Stone lantern

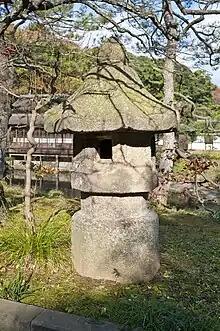
An

, or pedestal lanterns, are the most common. The base is always present and the fire box is decorated with carvings of deer, peonies or other figures. More than 20 subtypes exist. The following are among the most common: